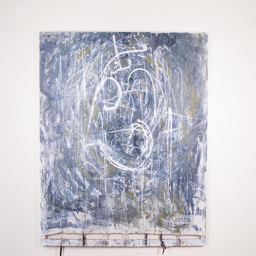
oil and house paint on canvas and person